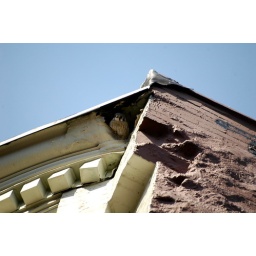
Got a pair of American Kestrels nesting in the building across the street from my apt.